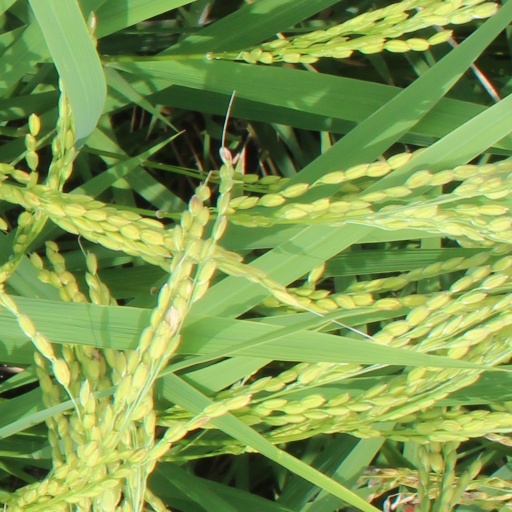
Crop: rice